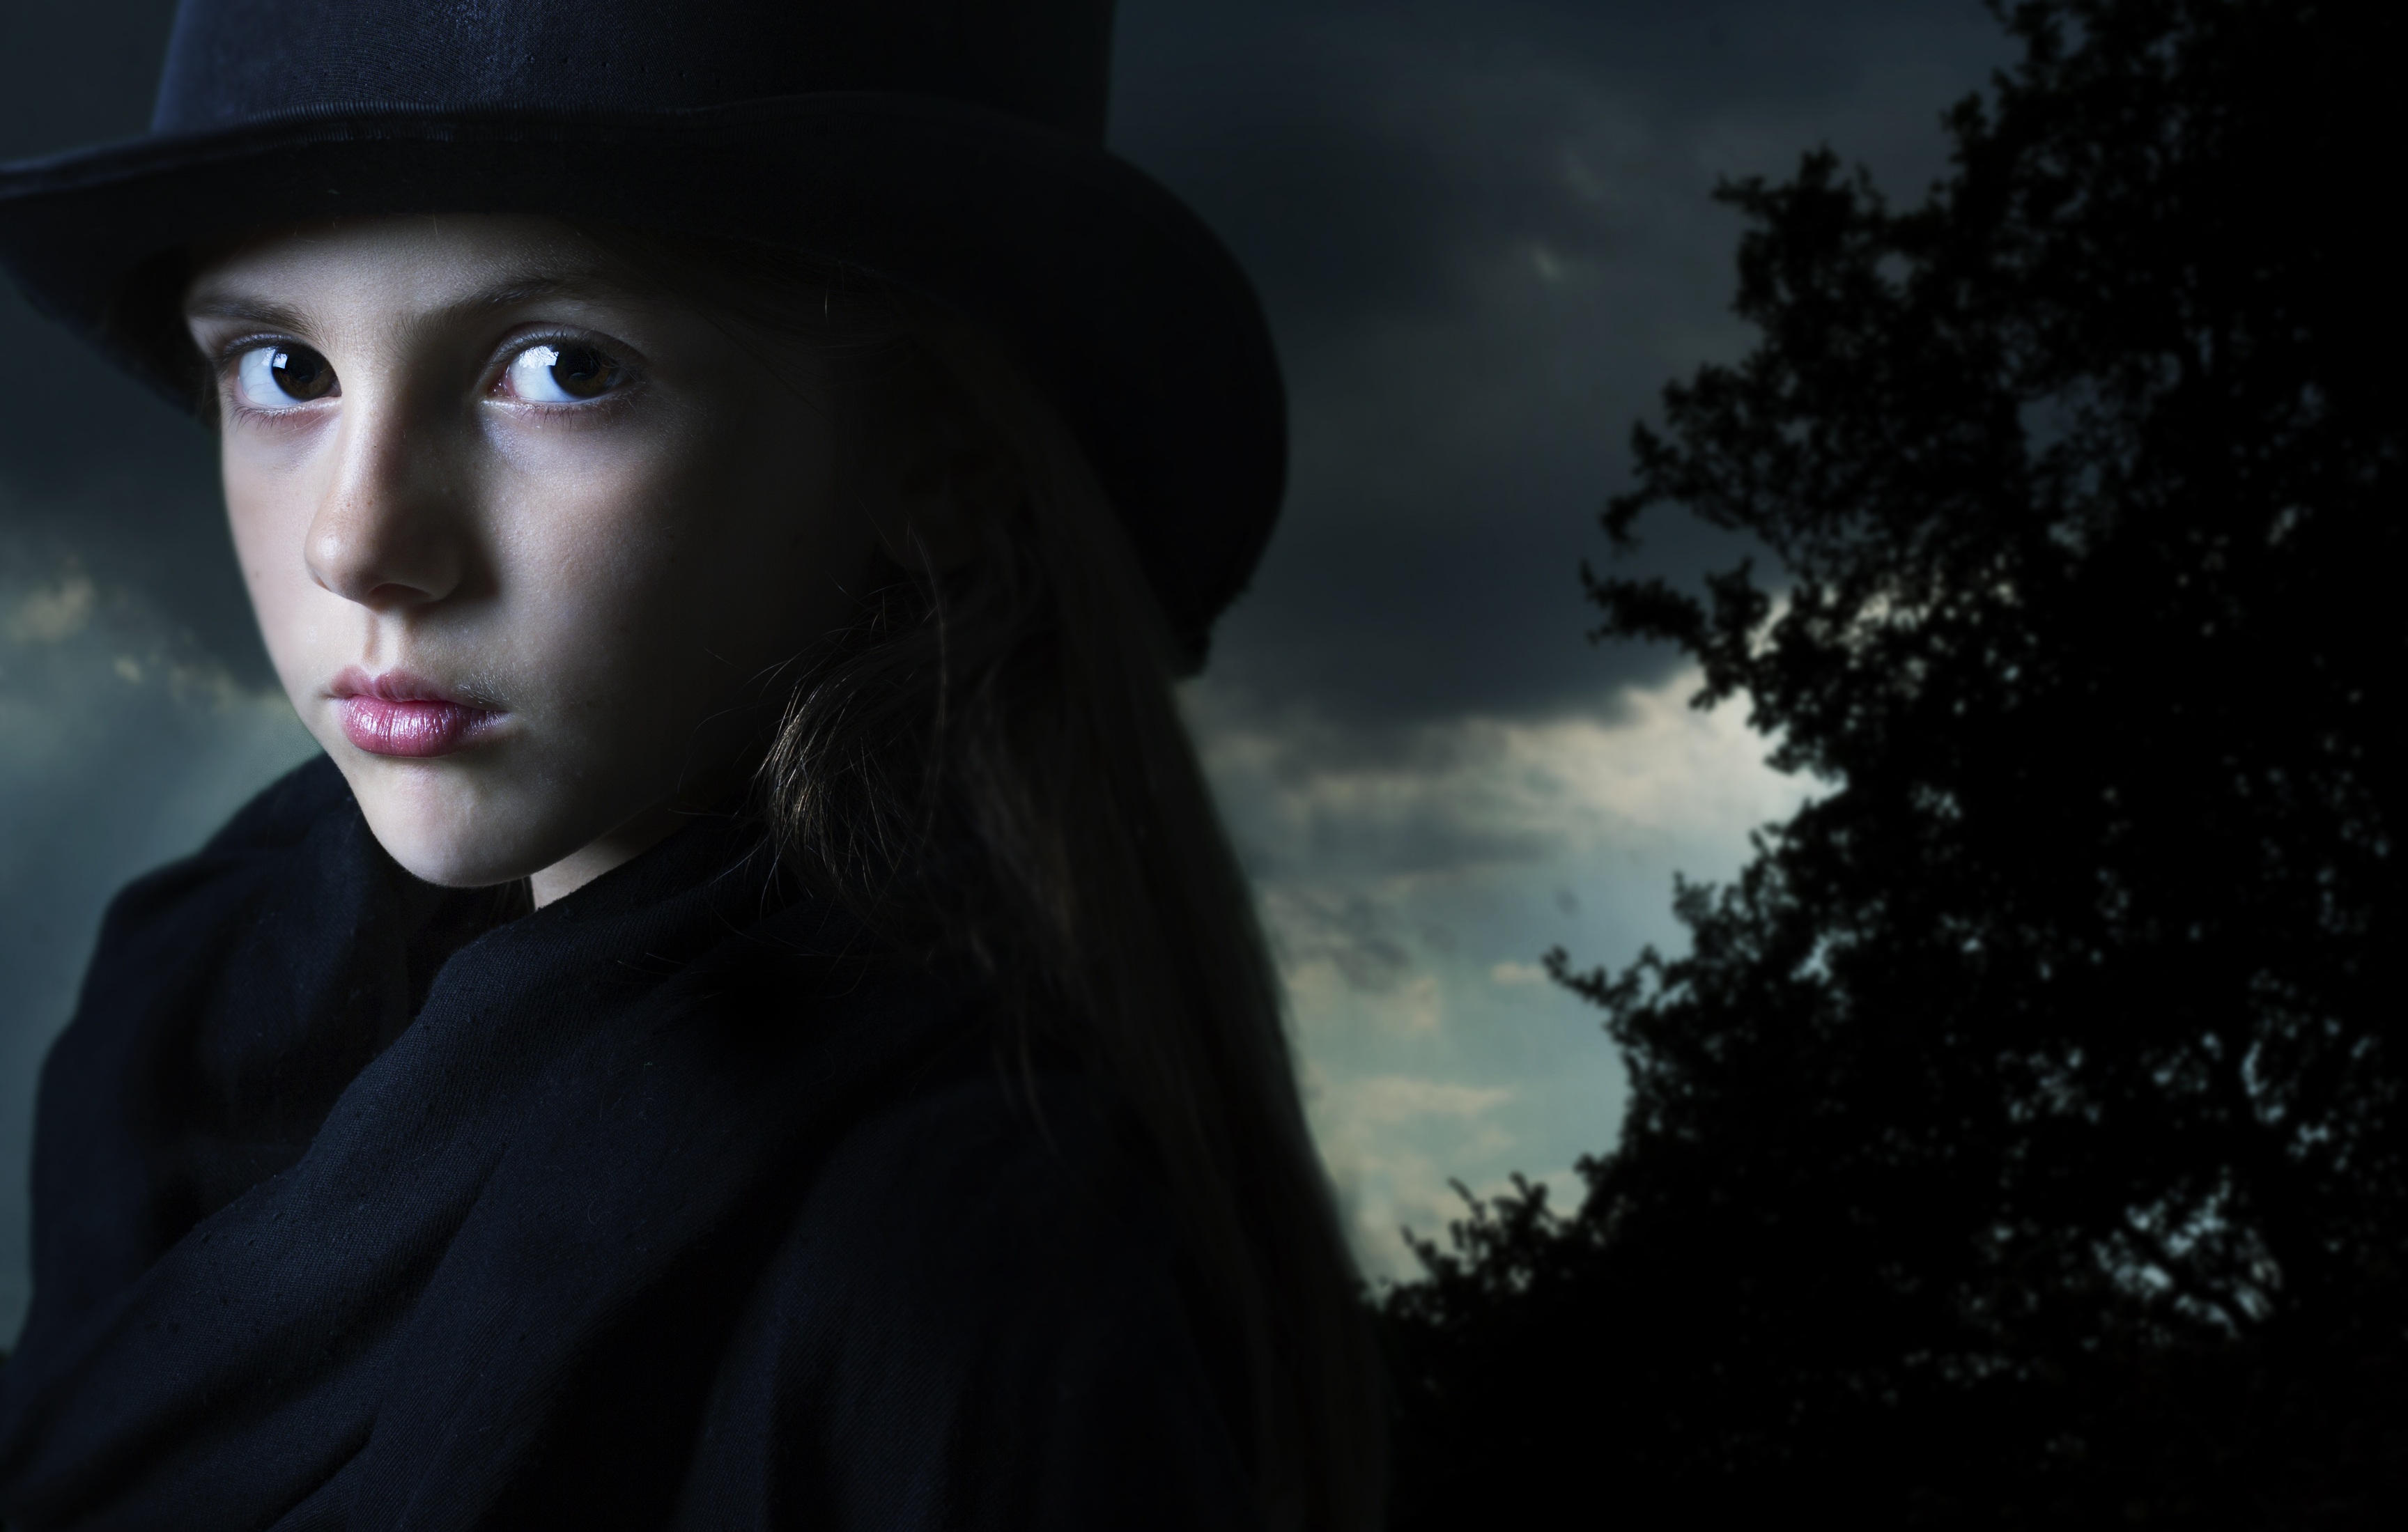
night, spooky, portrait, halloween, darkness, scary, beauty, horror, witch, screenshot, happy halloween, photo shoot, goth subculture